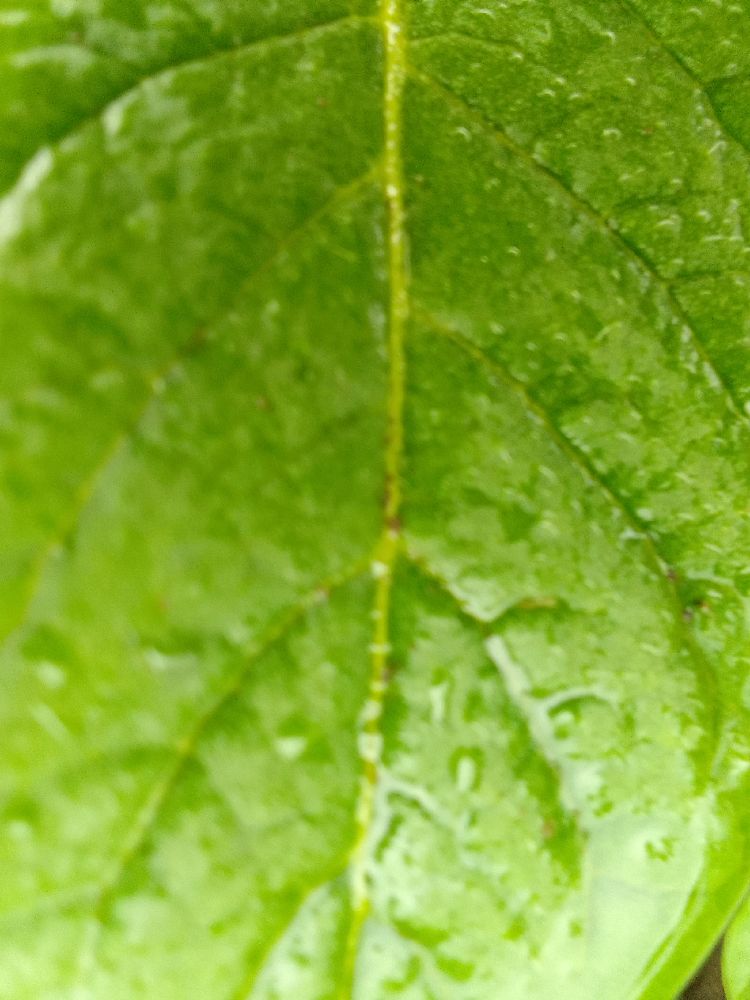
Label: Healthy